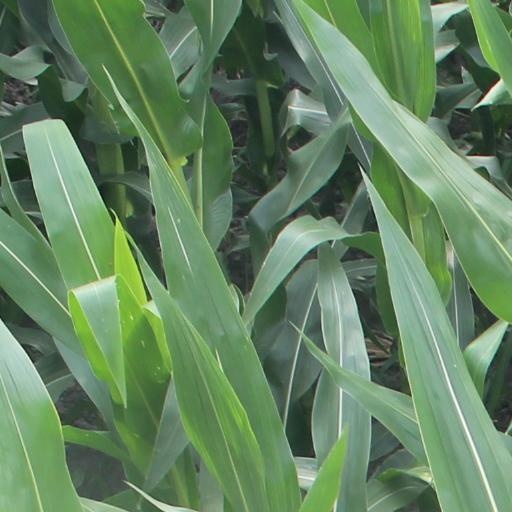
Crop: maize; corn